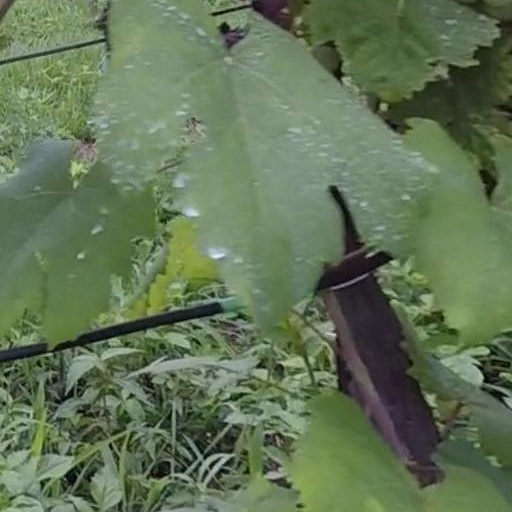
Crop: grape